Maybury

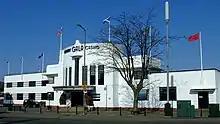
Maybury Roadhouse

Maybury is an area on the western edge of Edinburgh, Scotland, near South Gyle and Ingliston, named after the road, which is itself named after the civil engineer Sir Henry Maybury (1864–1943). In 2021, residents have been undertaking community clean ups to clear the foot paths along the road. The area is residential in the north east/east and commercial in the south and west and The Gyle Shopping Centre is nearby. In 2021, there was a consultation about creating a Primary School and Health Centre in Maybury.